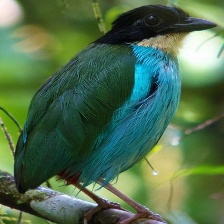
Species: AZURE BREASTED PITTA
Scientific name: PITTA STEERII